Jianianhualong

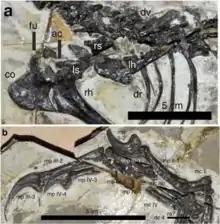
Shoulder (a) and hand (b) of "J. tengi"

The bottom of the large, four-sided coracoid extends backwards with a hook-like projection, the postglenoid process, which is similar in length to that of "Sinornithoides" but longer than that of "Sinovenator". Unlike "Sinornithoides" but like "Mei", the furcula in "Jianianhualong" is robust, flattened, and U-shaped like that of "Mei". Like derived troodontids, the slender humerus is shorter than the femur. The ulna exhibits a slight backward bow; "Mei" has a much stronger bow, while the bow is absent in most other troodontids altogether. Contrary to most other theropods, the top portion of the radius bears a backwards bow similar to that of the ulna.